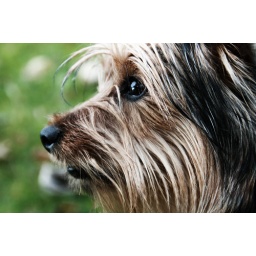
My super cute silky terrier playing in the autumn leaves.